Answer in natural language. Is bin to the right of swivel office chair with adjustable armrests? Choose between the following options: yes or no
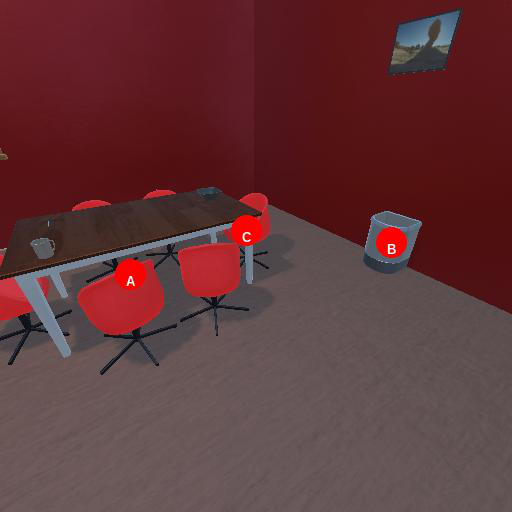
<answer>yes</answer>